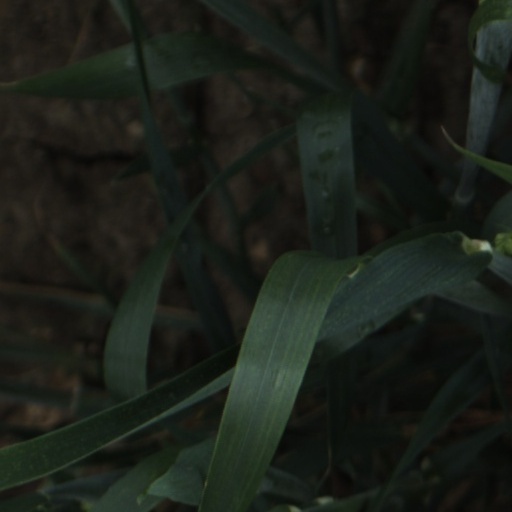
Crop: wheat